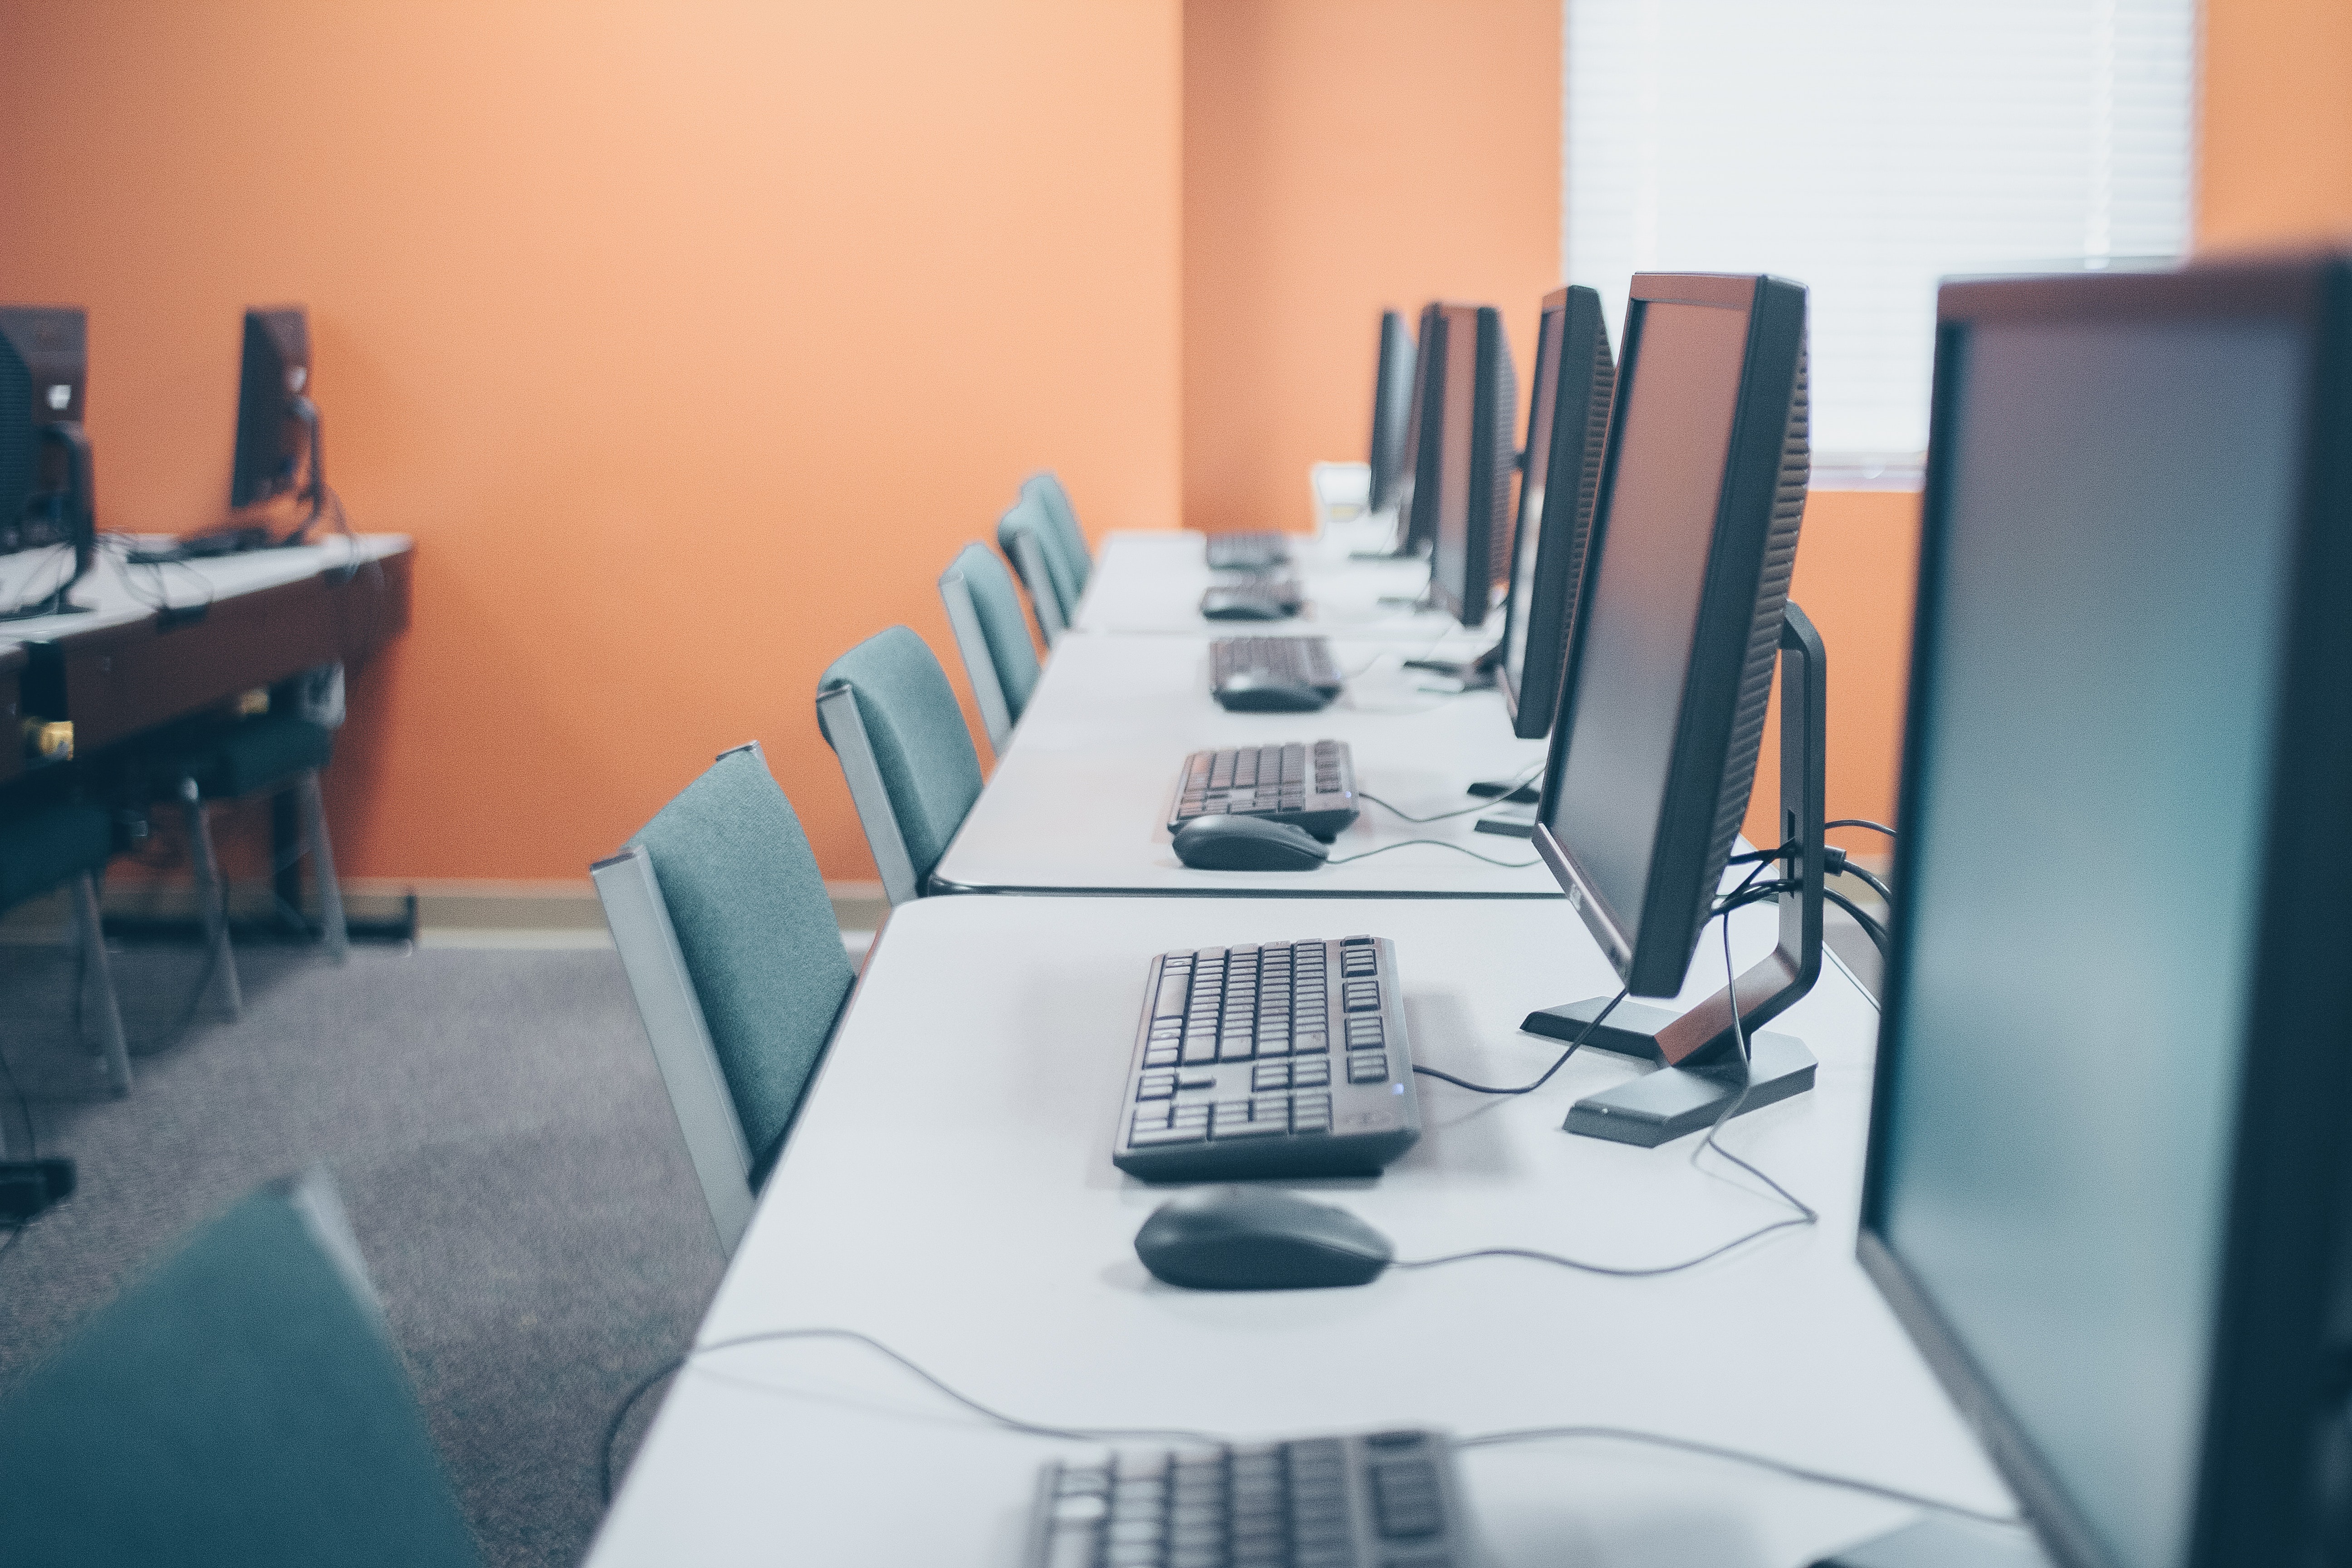
office, desk, furniture, room, electronics, table, technology, desktop computer, interior design, electronic device, architecture, personal computer, conference hall, building, computer